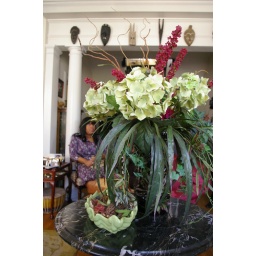
A beautiful display of flowers in my aunts house